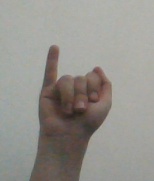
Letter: meem